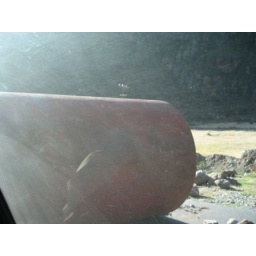
Huge water cistern in road from strike